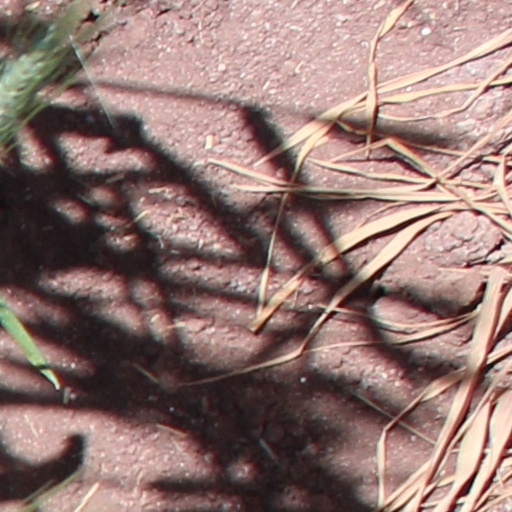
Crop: wheat